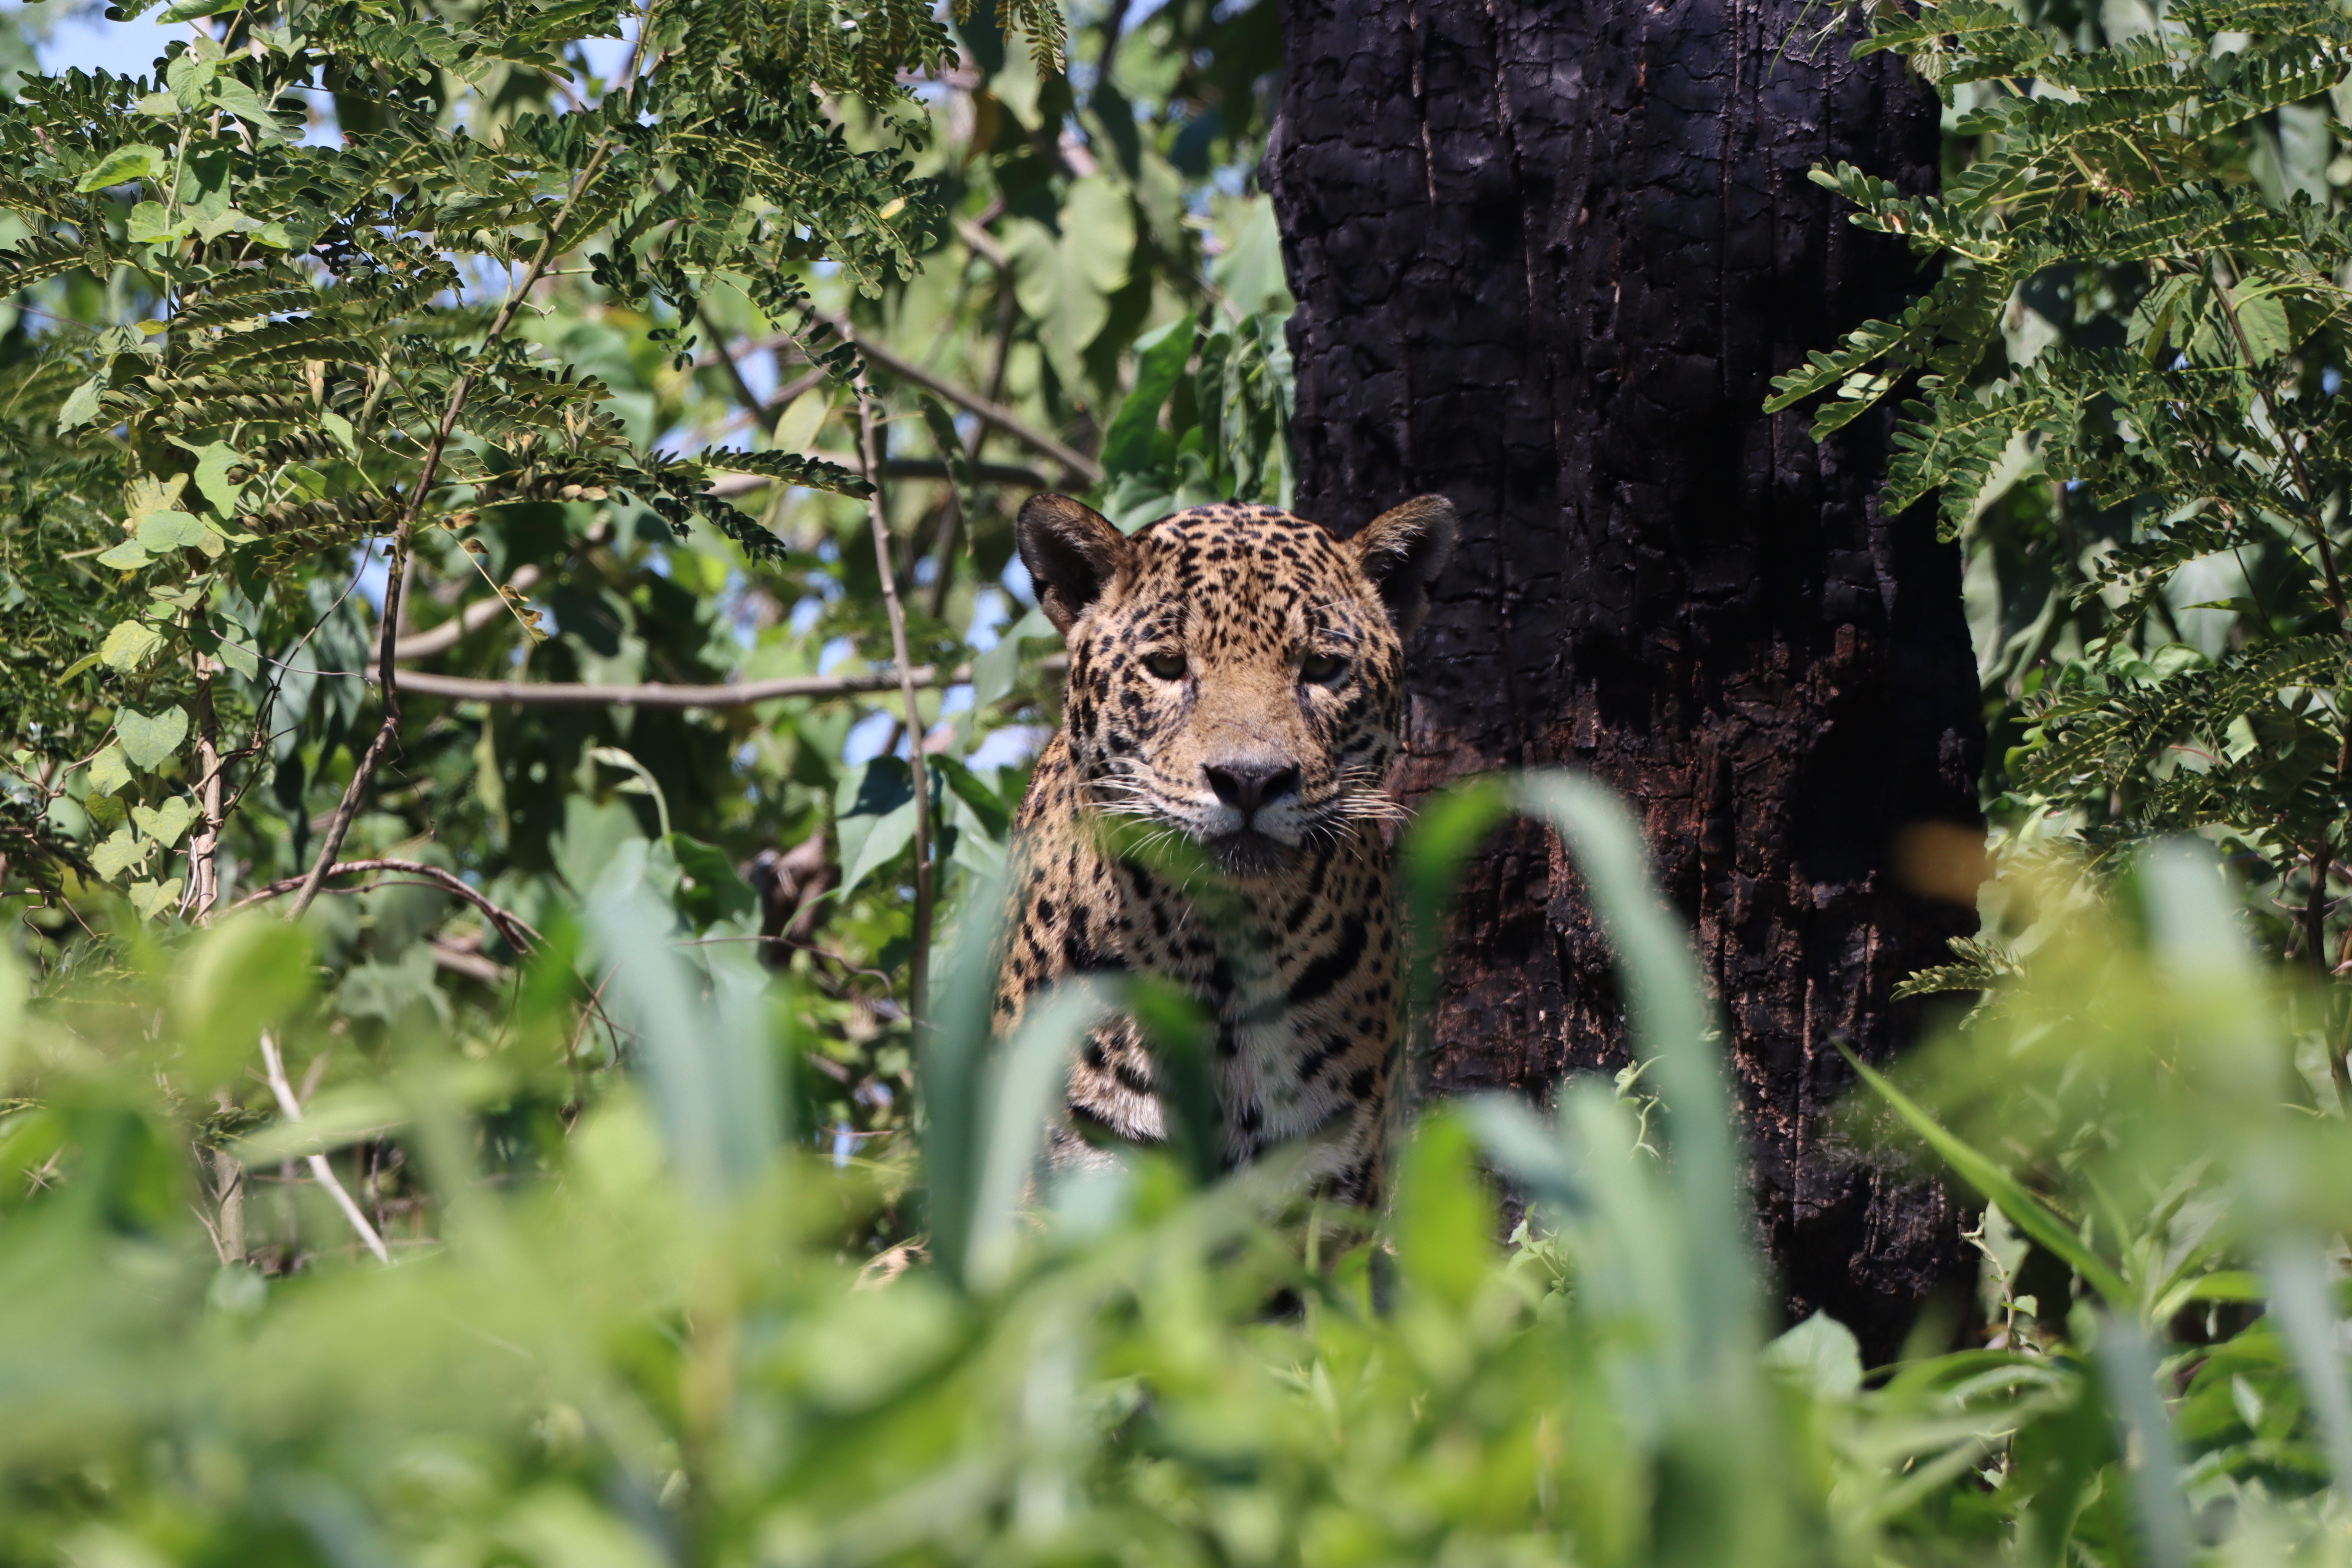
Jaguar: Saseka